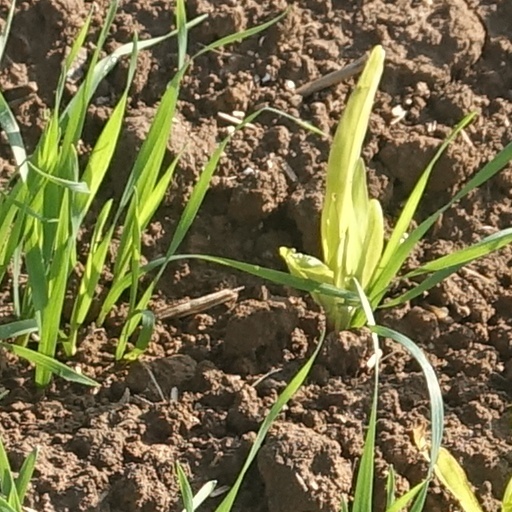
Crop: wheat